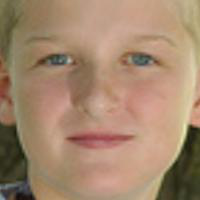
Age group: age 01-10